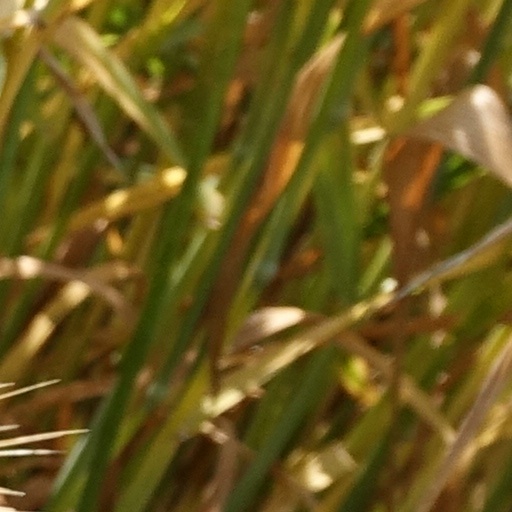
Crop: wheat